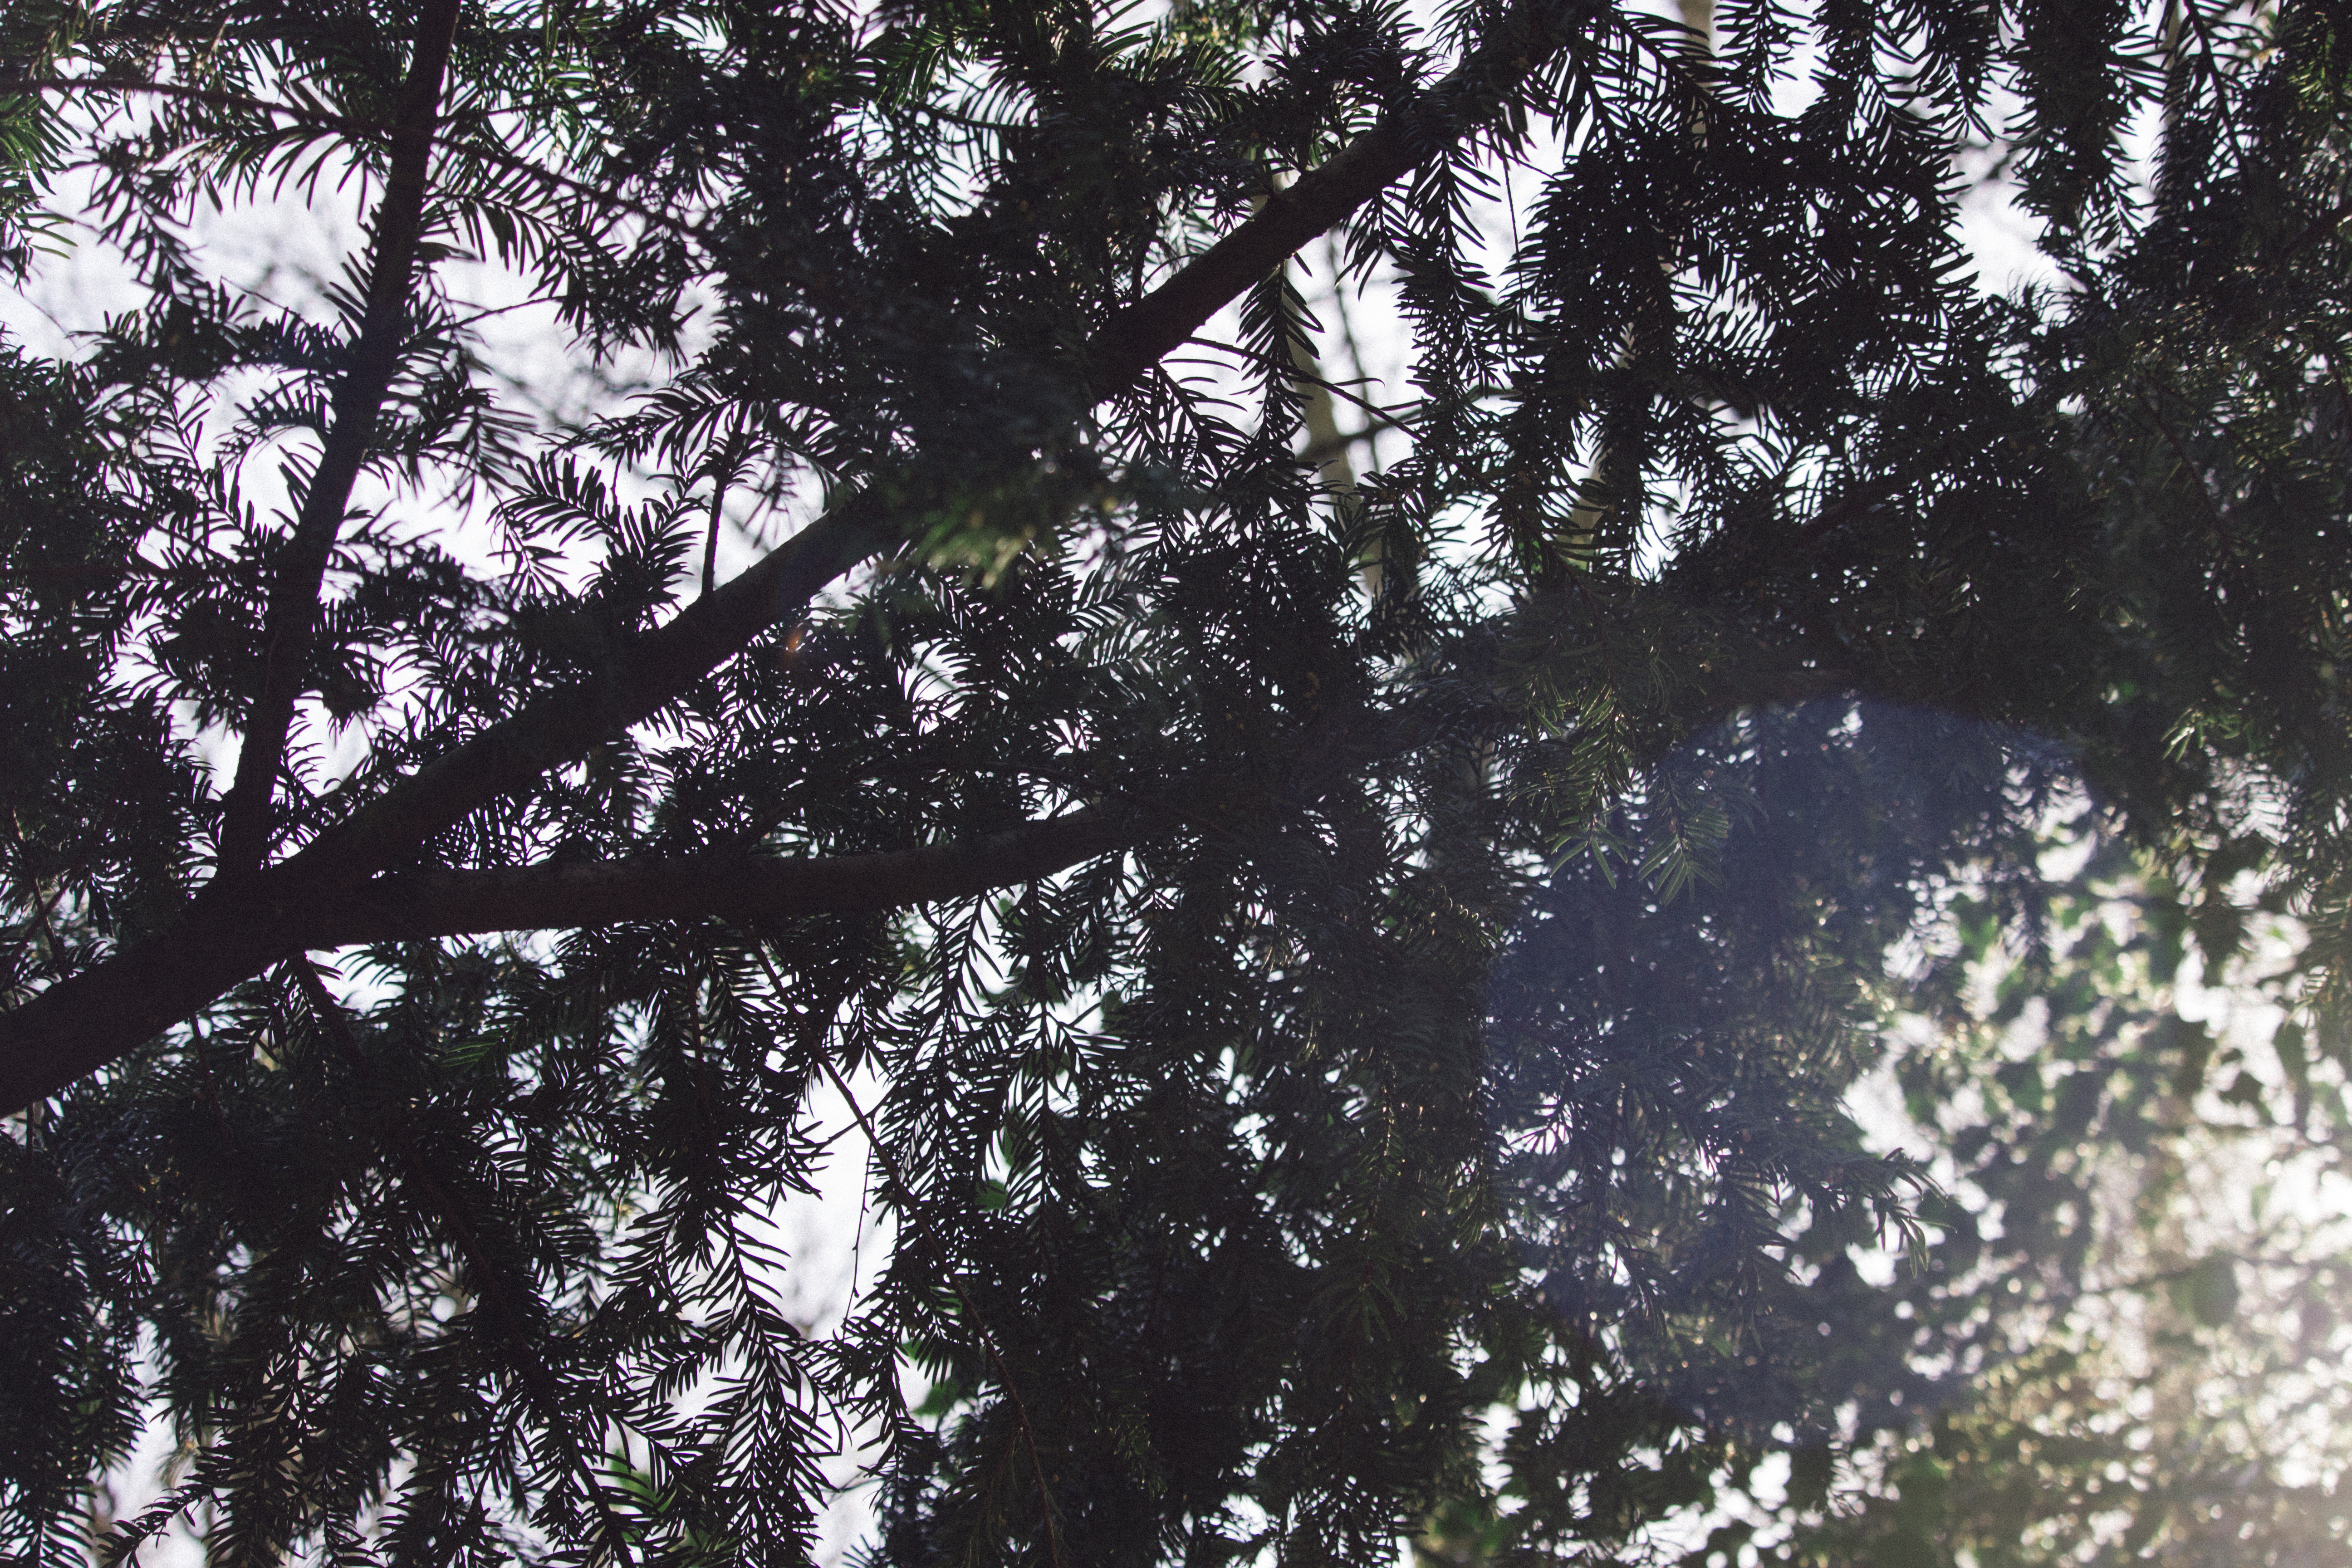
tree, nature, forest, branch, plant, sunlight, leaf, flower, foliage, autumn, fir, flora, woodland, habitat, natural environment, woody plant